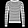
Label: Pullover